1621 Panama earthquake

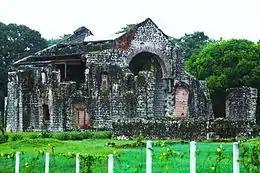

The 1621 Panama earthquake, also known as the Panamá Viejo earthquake occurred between 16:30 and 16:45 (UTC−5) on 2 May. It is considered to be the first documented violent quake in the Isthmus of Panama, with the epicenter at Pedro Miguel Fault, with a maximum Mercalli intensity of VII ("Very strong"). The quake shook and partially destroyed the Old Panama City, (Panama Viejo), which at that time was a town of about 5,000 inhabitants. It left extensive damage, especially with buildings made of masonry which were partially or fully destroyed.